Fourth Floor Collapse

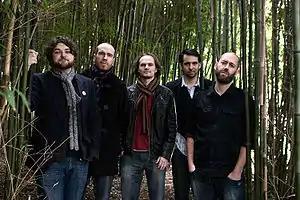
Fourth Floor Collapse

Fourth Floor Collapse originated in the northern suburbs of Perth, Western Australia, playing their first show at the Rosemount Hotel in 1998. They became the most awarded unsigned band in Australia, taking out the Next Big Thing Competition in 1999 and winning ten Western Australian Music Industry Awards, including Most Popular Local Original Rock Act (2002). The band released its debut recording "Plans for Dream Homes" in 2000 on the QStik Records label and its debut album, "Half Deserted Streets" in 2001 on Congregation Records.